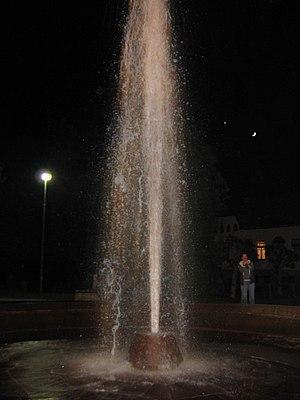
Herľany, est un village de Slovaquie situé dans la région de Košice.
Cet article recense les sites inscrits au patrimoine mondial en Slovaquie.